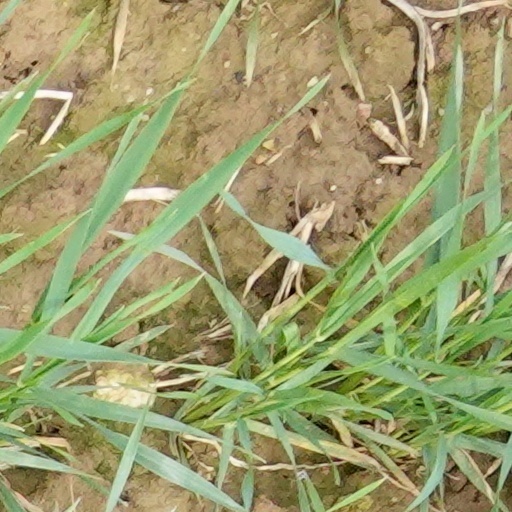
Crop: wheat